Eruv

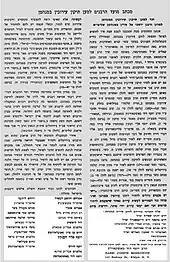
Letter by 14 rabbis supporting the Manhattan eruv, 1960

There exists disagreement between rabbis about some of the technical requirements of a valid eruv. Thus, there are instances where Orthodox rabbis dispute the validity of a particular eruv (and therefore instruct their followers not to use it), or even dispute whether any eruv can be built in a certain location.